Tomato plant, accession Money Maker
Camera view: horizontal (90 deg, fisheye); turntable rotation: 300 degrees
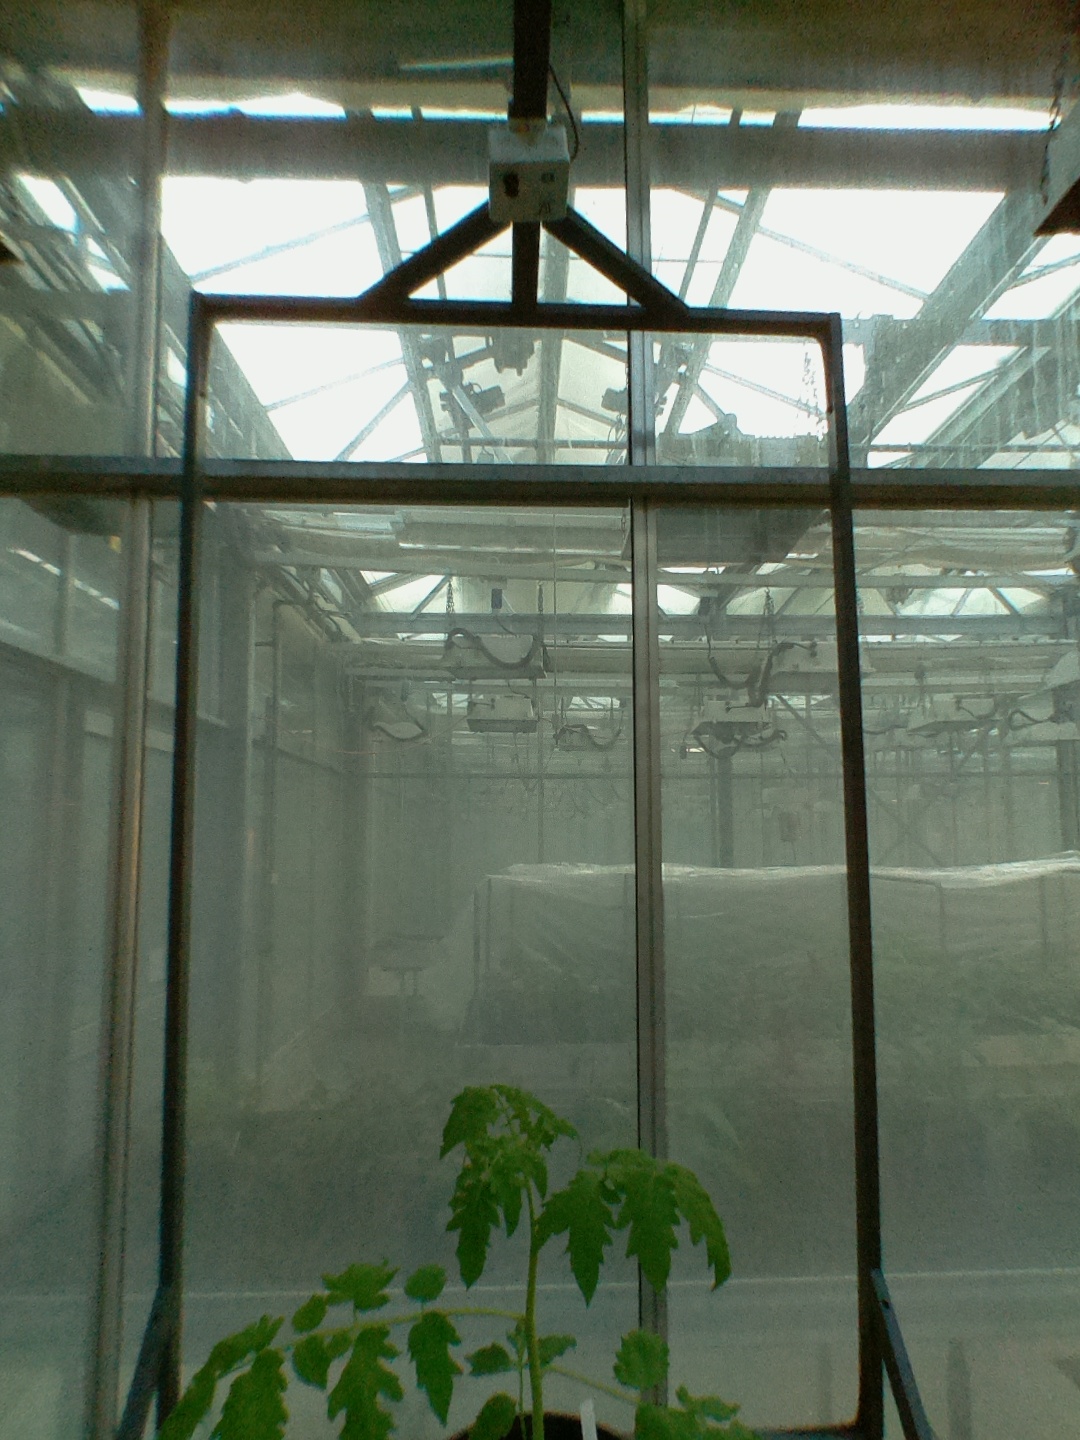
BBCH growth stage 13: 6 of true leaves visible